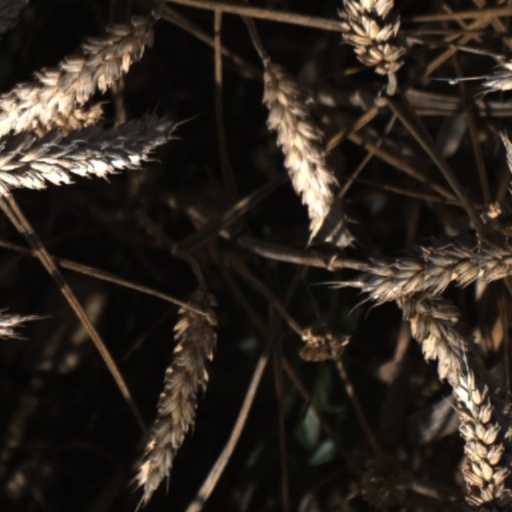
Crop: wheat